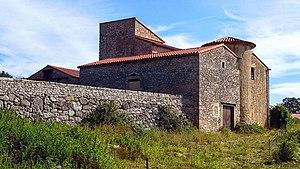
Ferme de la Prunarède dans la commune du Cirque de Navacelles
La famille de Benoist de La Prunarède est une famille de la noblesse française subsistante.